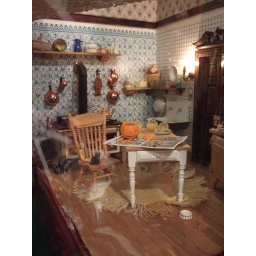
Old fashion miniature kitchen in doll house at the Goodsell Museum